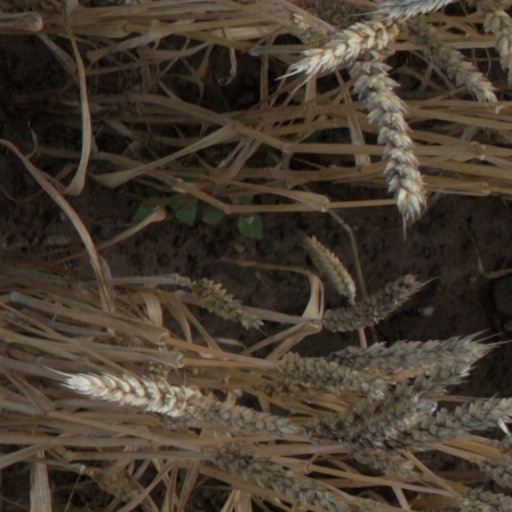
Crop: wheat